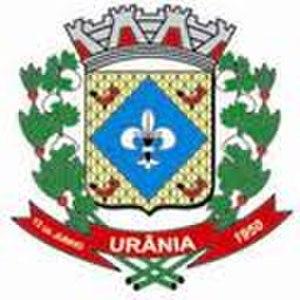
Urânia est une municipalité brésilienne de l'État de São Paulo et la Microrégion de Jales.